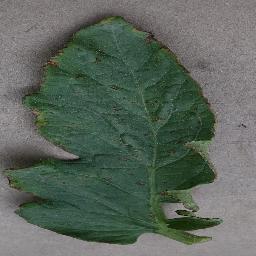
Label: Tomato___Bacterial_spot